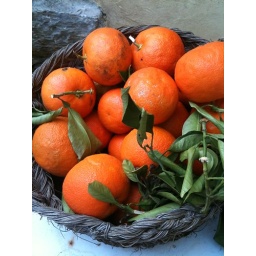
@Hjccp911 suitably bored with the flea market so have gone home for late lunch. Picked these in the garden...